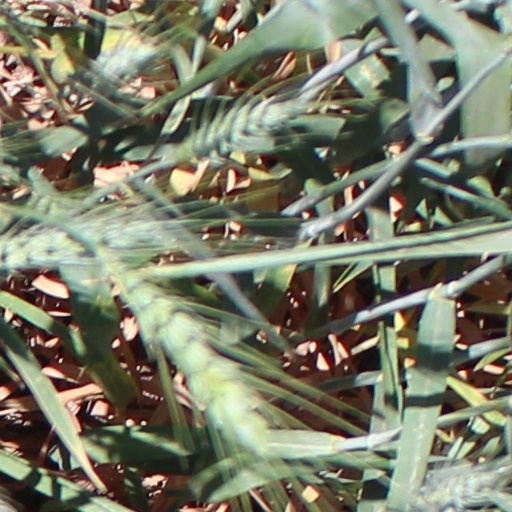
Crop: wheat